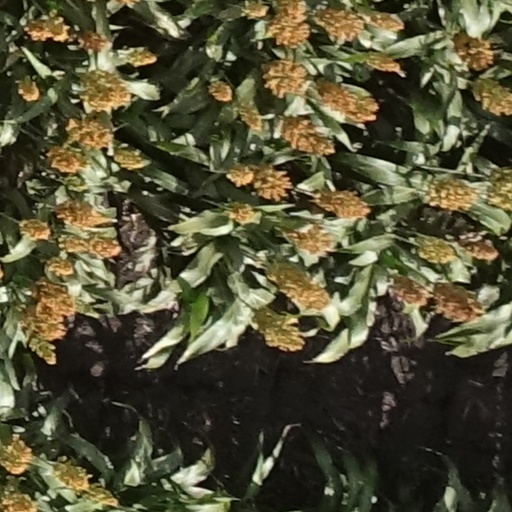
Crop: sorghum